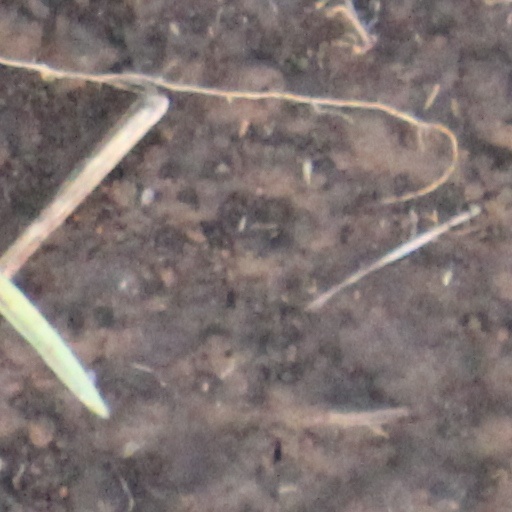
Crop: wheat